Marcussen & Søn

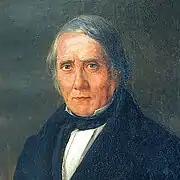
Jürgen Marcussen

Jürgen Marcussen (1781–1860) founded the organ-building company in 1806. They used the name Marcussen & Reuter from 1826 to 1848, when the name became Marcussen & Søn after the founder's son, Jürgen Andreas Marcussen, joined the firm. The company has been based in a house in the small town of Åbenrå, in southern Jutland, since 1830. Several organs built in Scandinavia and North Germany in their first decades are still in use today, the oldest dating from 1820.